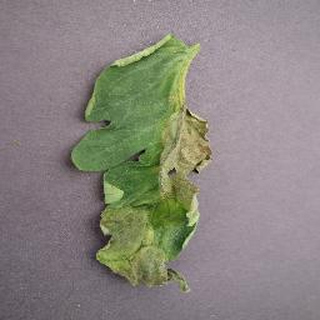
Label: tomato_late_blight